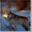
Label: wolf